Pitcairn Building

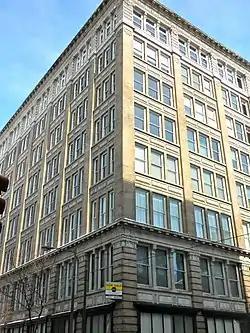
(February 2010)

The Pitcairn Building, also known as the Pittsburgh Plate Glass Company Building, is an historic, American warehouse and light manufacturing loft building that is located at 1027 Arch Street at the corner of North 11th Street in the Chinatown neighborhood of Philadelphia, Pennsylvania.